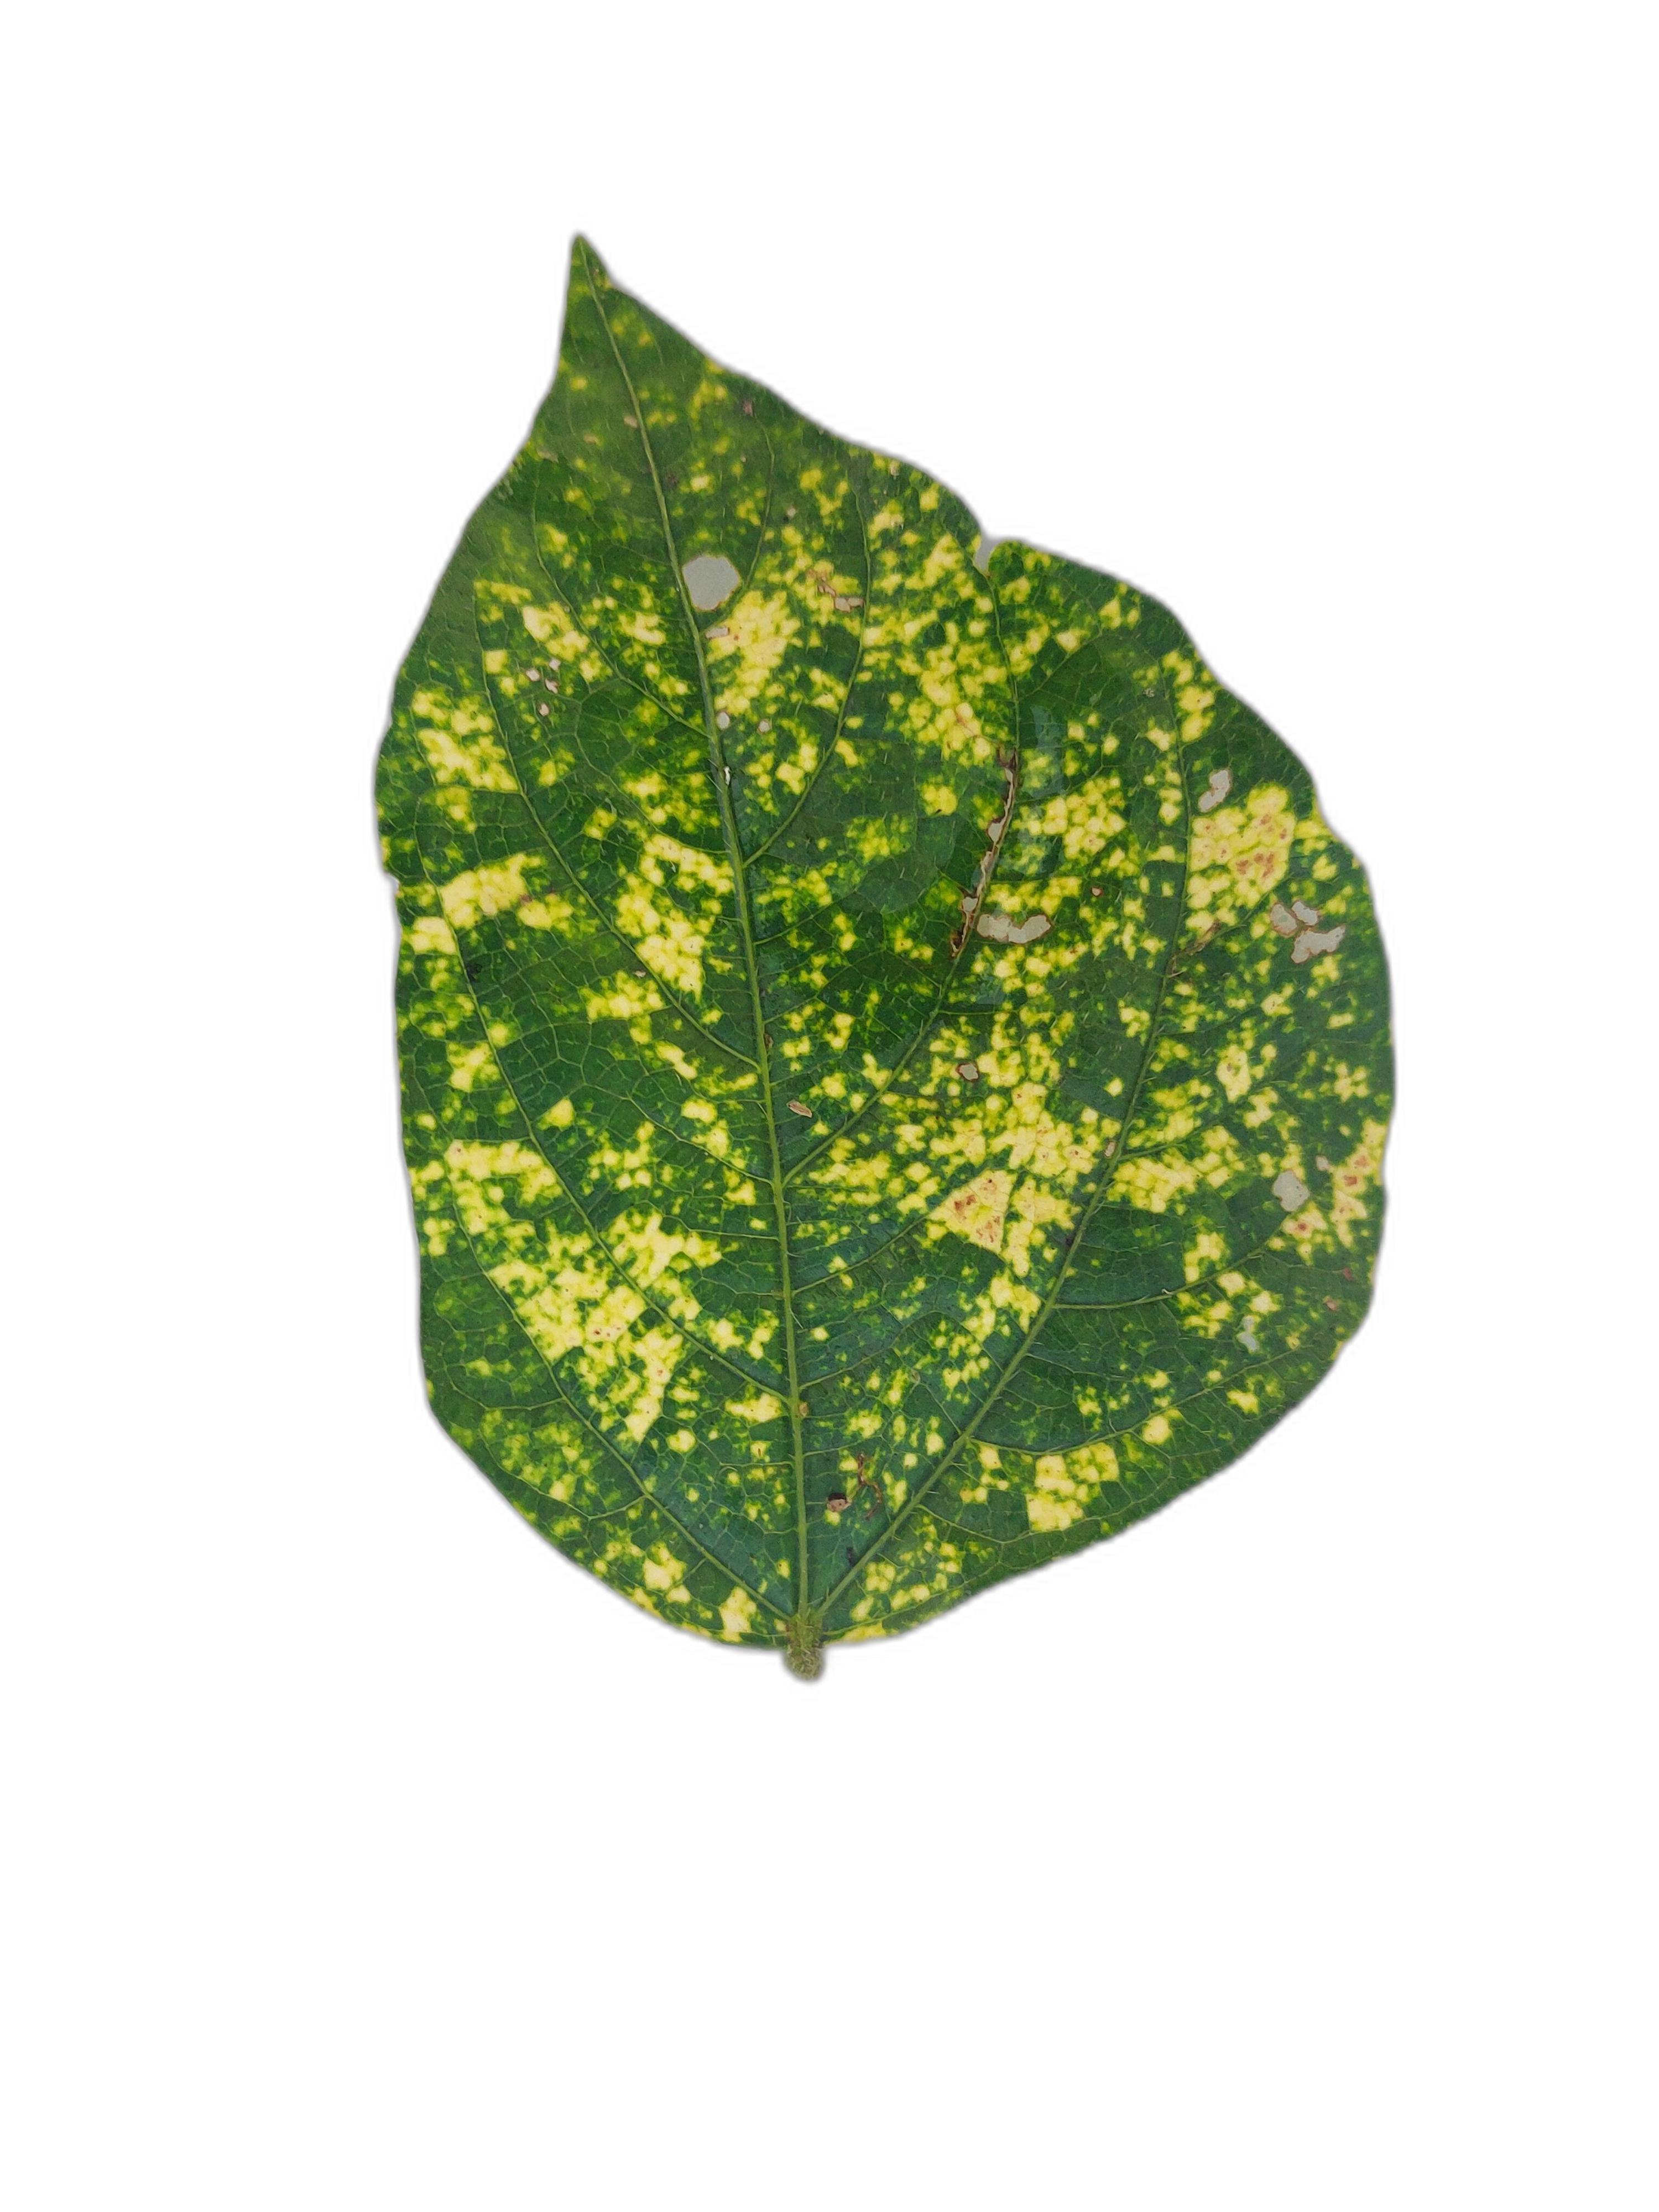
Label: Yellow Mosaic